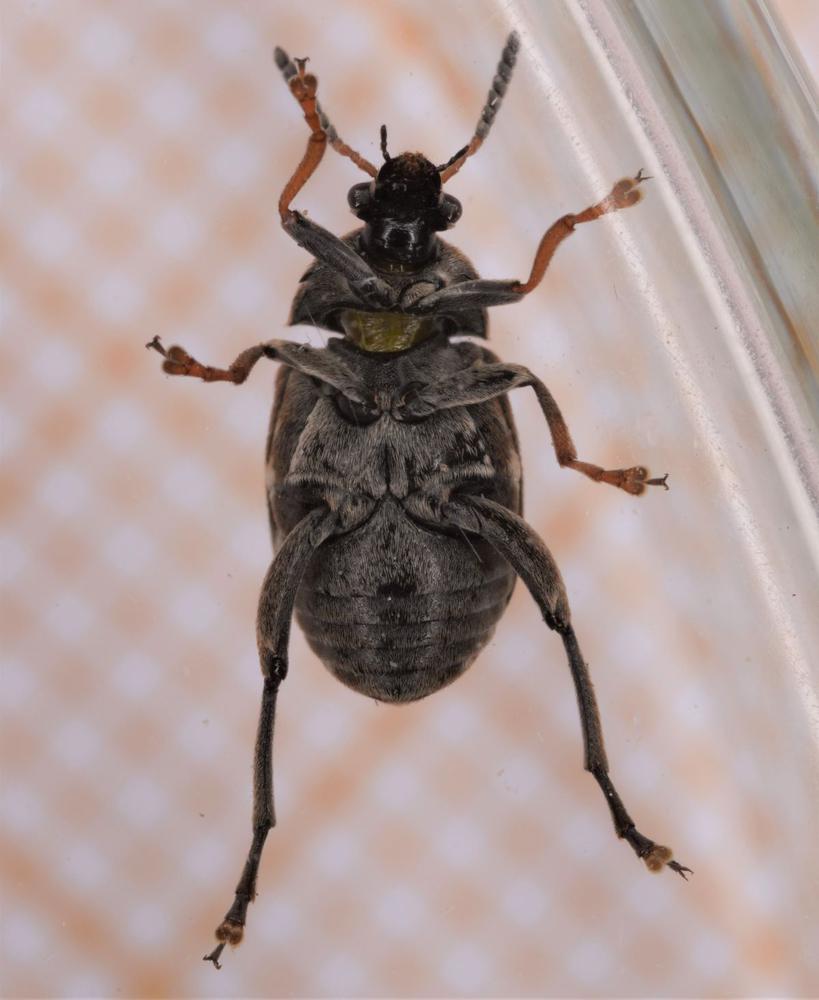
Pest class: pea_weevil